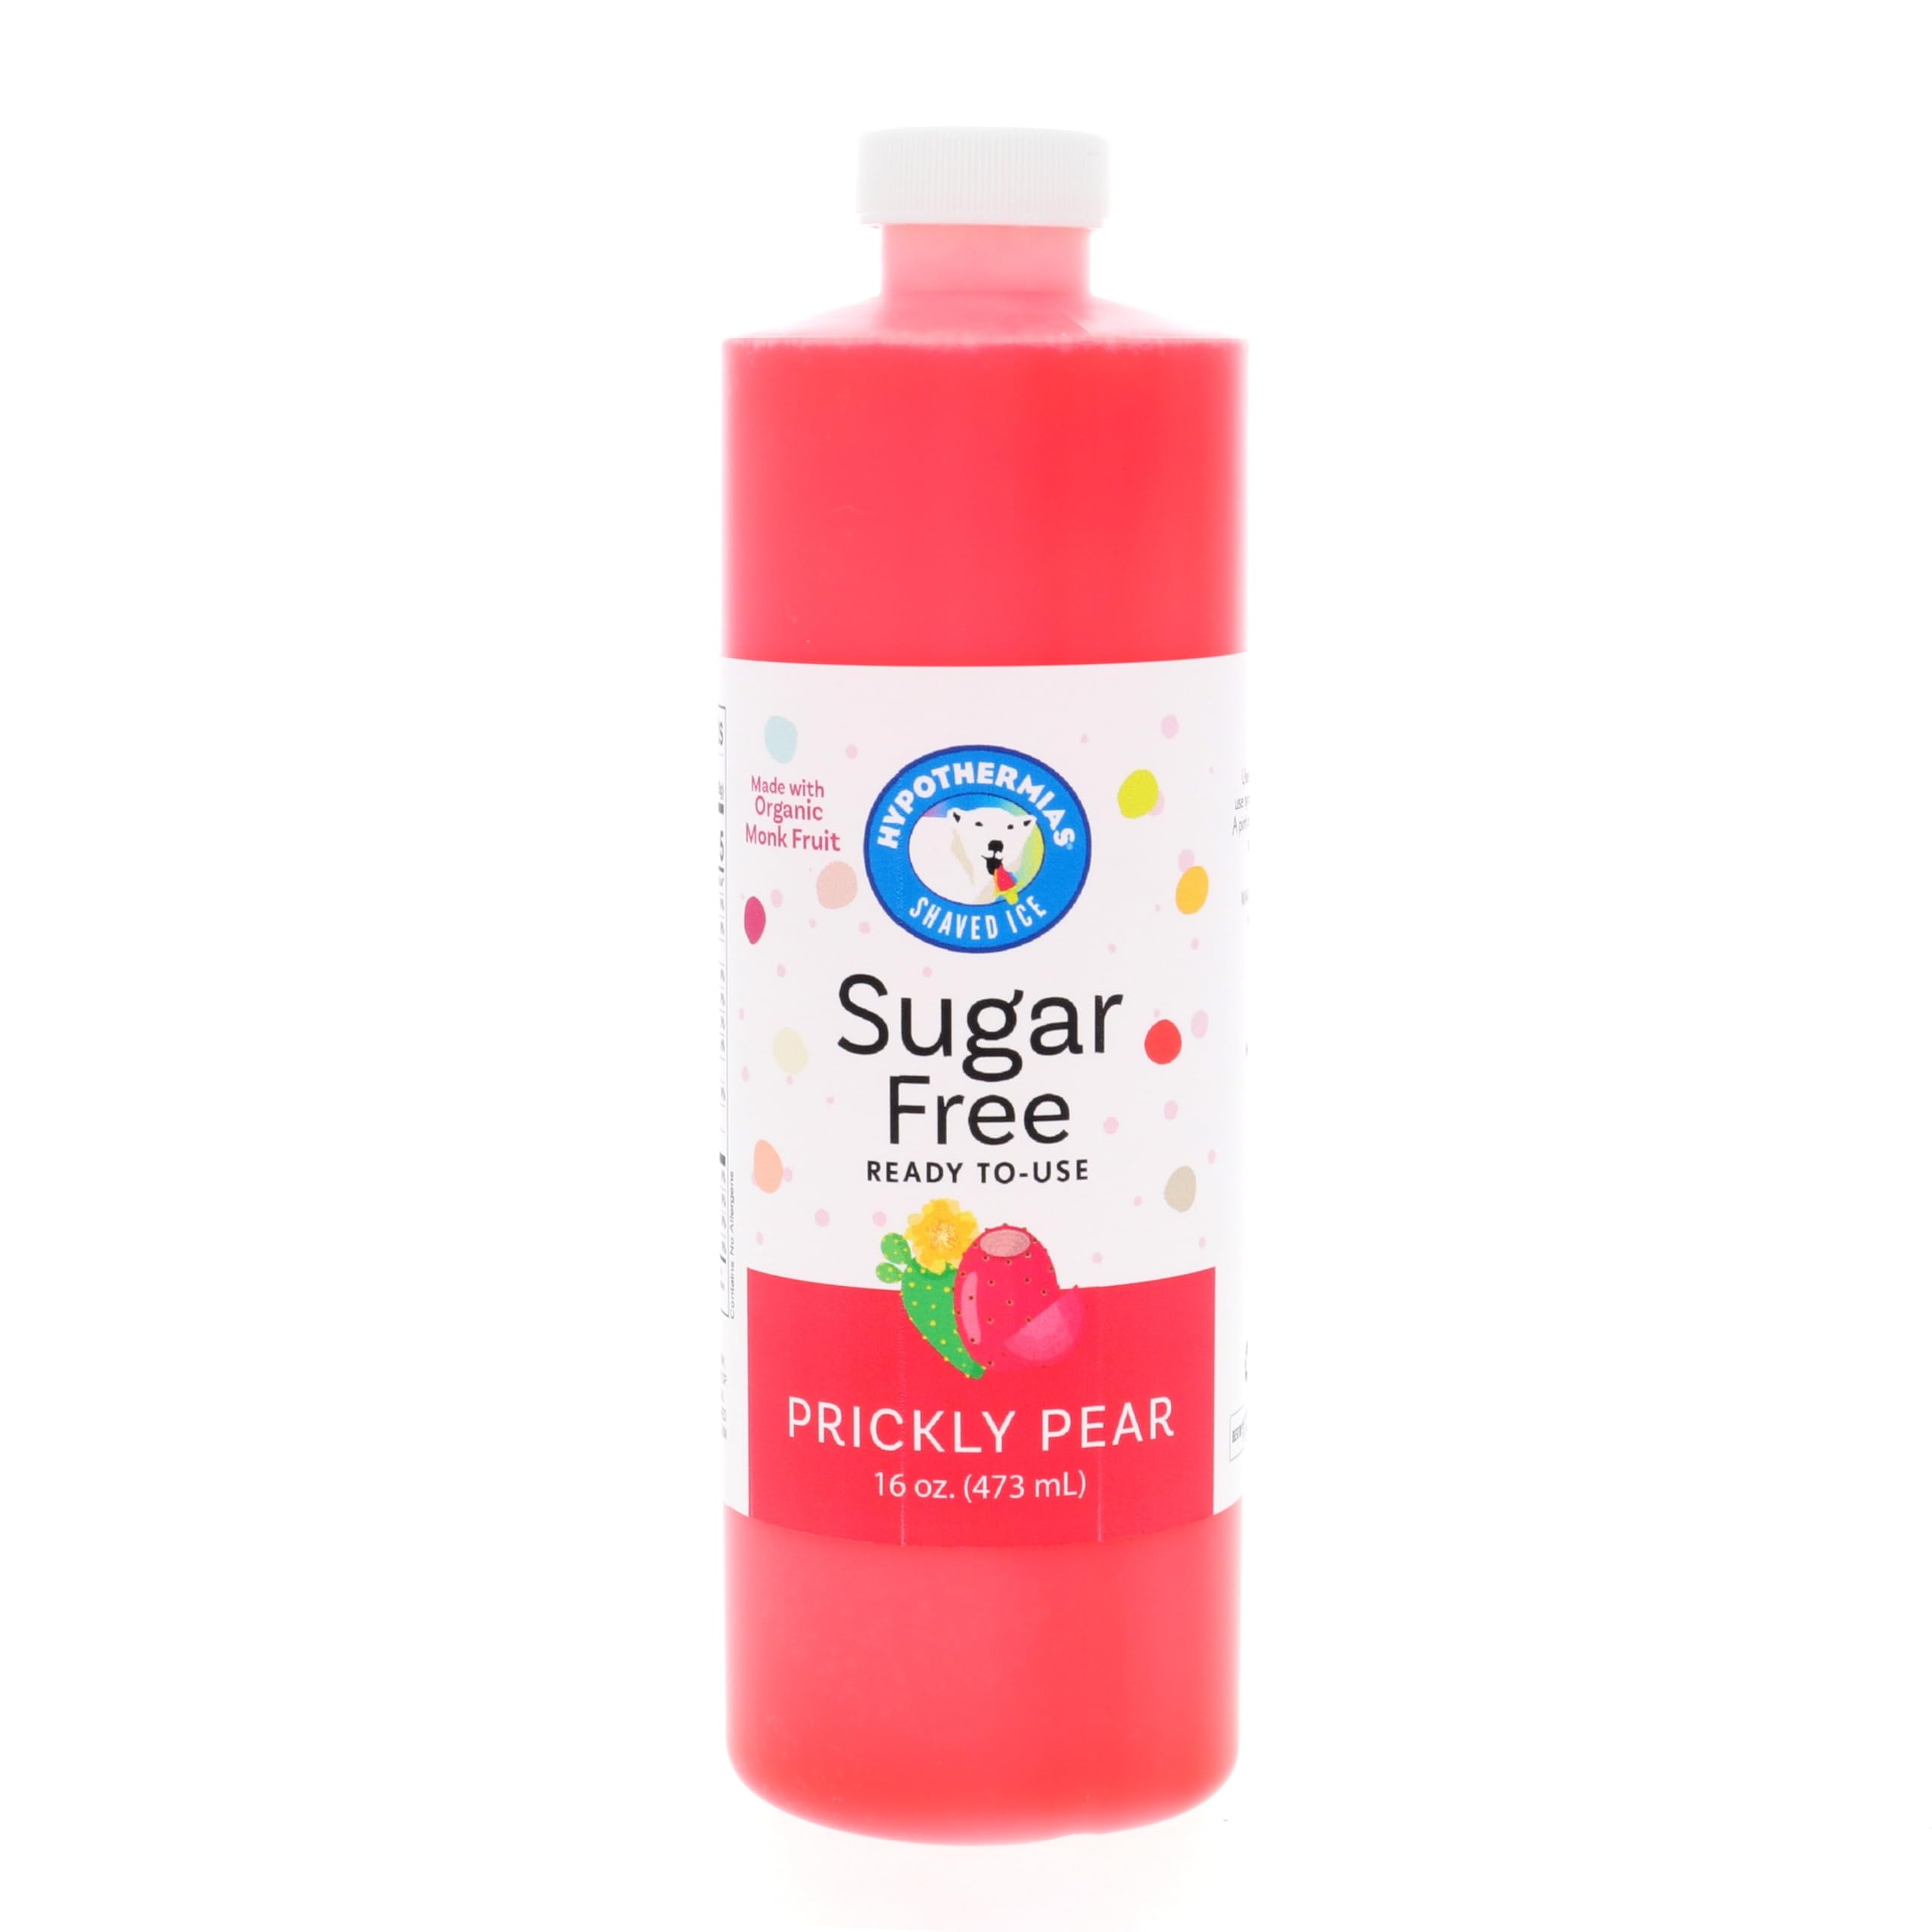
Item Name: Hypothermias Sugar Free Syrup for Snow Cone, Shaved Ice, Drinks - Pint (16 fl oz) - Made with Organic Monk Fruit and Non-GMO Organic Erythritol - BPA-Free Plastic Bottle (Prickly Pear)
Bullet Point 1: Hypothermias sugar-free Hawaiian 🍧 snow cone flavor syrup is Keto-friendly! Made with organic monk fruit and Non-GMO organic erythritol, both occurring naturally from plants and fruits, you can enjoy our sugar free flavored syrup with peace of mind.
Bullet Point 2: Our sugar free syrup for drinks are crafted under the Tucson sun in small batches with premium ingredients to ensure an exceptional taste. Excellence in every sip!
Bullet Point 3: Hypothermias is a family-owned, small business in Tucson, Arizona, USA, a UNESCO Creative City of Gastronomy. Our sugar free flavor syrup is craftsmanship that you can taste. Order your sugar free snow cone syrup from a brand you can rely upon for quality. Trust the flavor experts in the desert!
Bullet Point 4: Hypothermias sugar free shaved ice syrup is packaged in a recyclable BPA-free plastic bottle. You can enjoy a sugar free dessert that's environmentally conscious!
Bullet Point 5: Unleash the versatility of our sugar free flavoring syrup. Whether in your morning coffee, refreshing tea, bubbly sodas, plain water, craft cocktails or mocktails, this sugar free flavoring is your key to a world of delightful flavors. Not just for frozen treats, it's also perfect for enhancing your baked goods.
Product Description: Upgrade your flavor experience today with Hypothermias syrup, a sugar free flavor enhancer that will transform your beverage of choice into a delicious guilt-free treat. Transform ice into a sugar free snack, boost your morning coffee or tea, craft the perfect cocktail without all the sugar or amplify your water with a sugar free flavor twist. Refine every moment with the unparalleled taste of Hypothermias sugar-free syrup flavors. Savor the sweetness of life guilt-free. Ofrecemos opciones sin azúcar para aquellos que buscan una delicia más saludable. Nuestros jarabes sin azúcar están elaborados con fruta del monje orgánica y eritritol orgánico. Jarabes de Hypothermias. Son los mejores.
Value: 16.0
Unit: Fl Oz

Price: 13.95